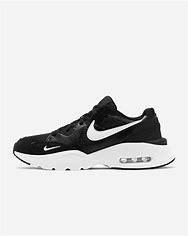
Brand: Nike
Model: Air Max Fusion